Cijulang Nusawiru Airport

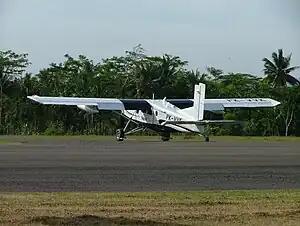
A Pilatus PC-6 Porter from Susi Air at Nusawiru Airport

Cijulang Nusawiru Airport , also known as "Pangandaran Airport", is an airport near Pangandaran, Pangandaran Regency, a city in the province of West Java on the island of Java in Indonesia.